Santragachhi

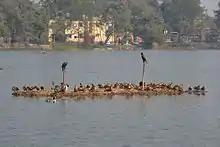
Migratory birds in Satragachhi Jheel

The Forest Ministry of the State Government of West Bengal intends to convert the lake to a wildlife conservation centre.